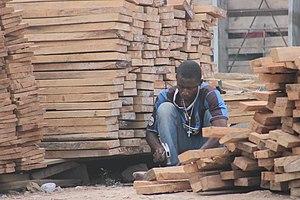
Une planche est un produit rectangulaire du sciage du bois qui a une épaisseur entre 22 et 55 millimètres et une largeur supérieure ou égal à 4 fois à celle-ci.